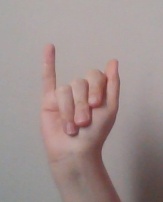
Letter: meem